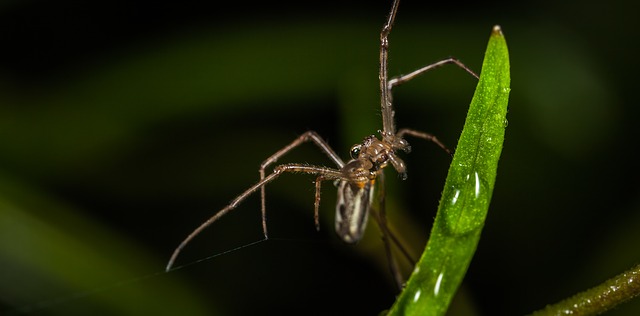
Label: spider